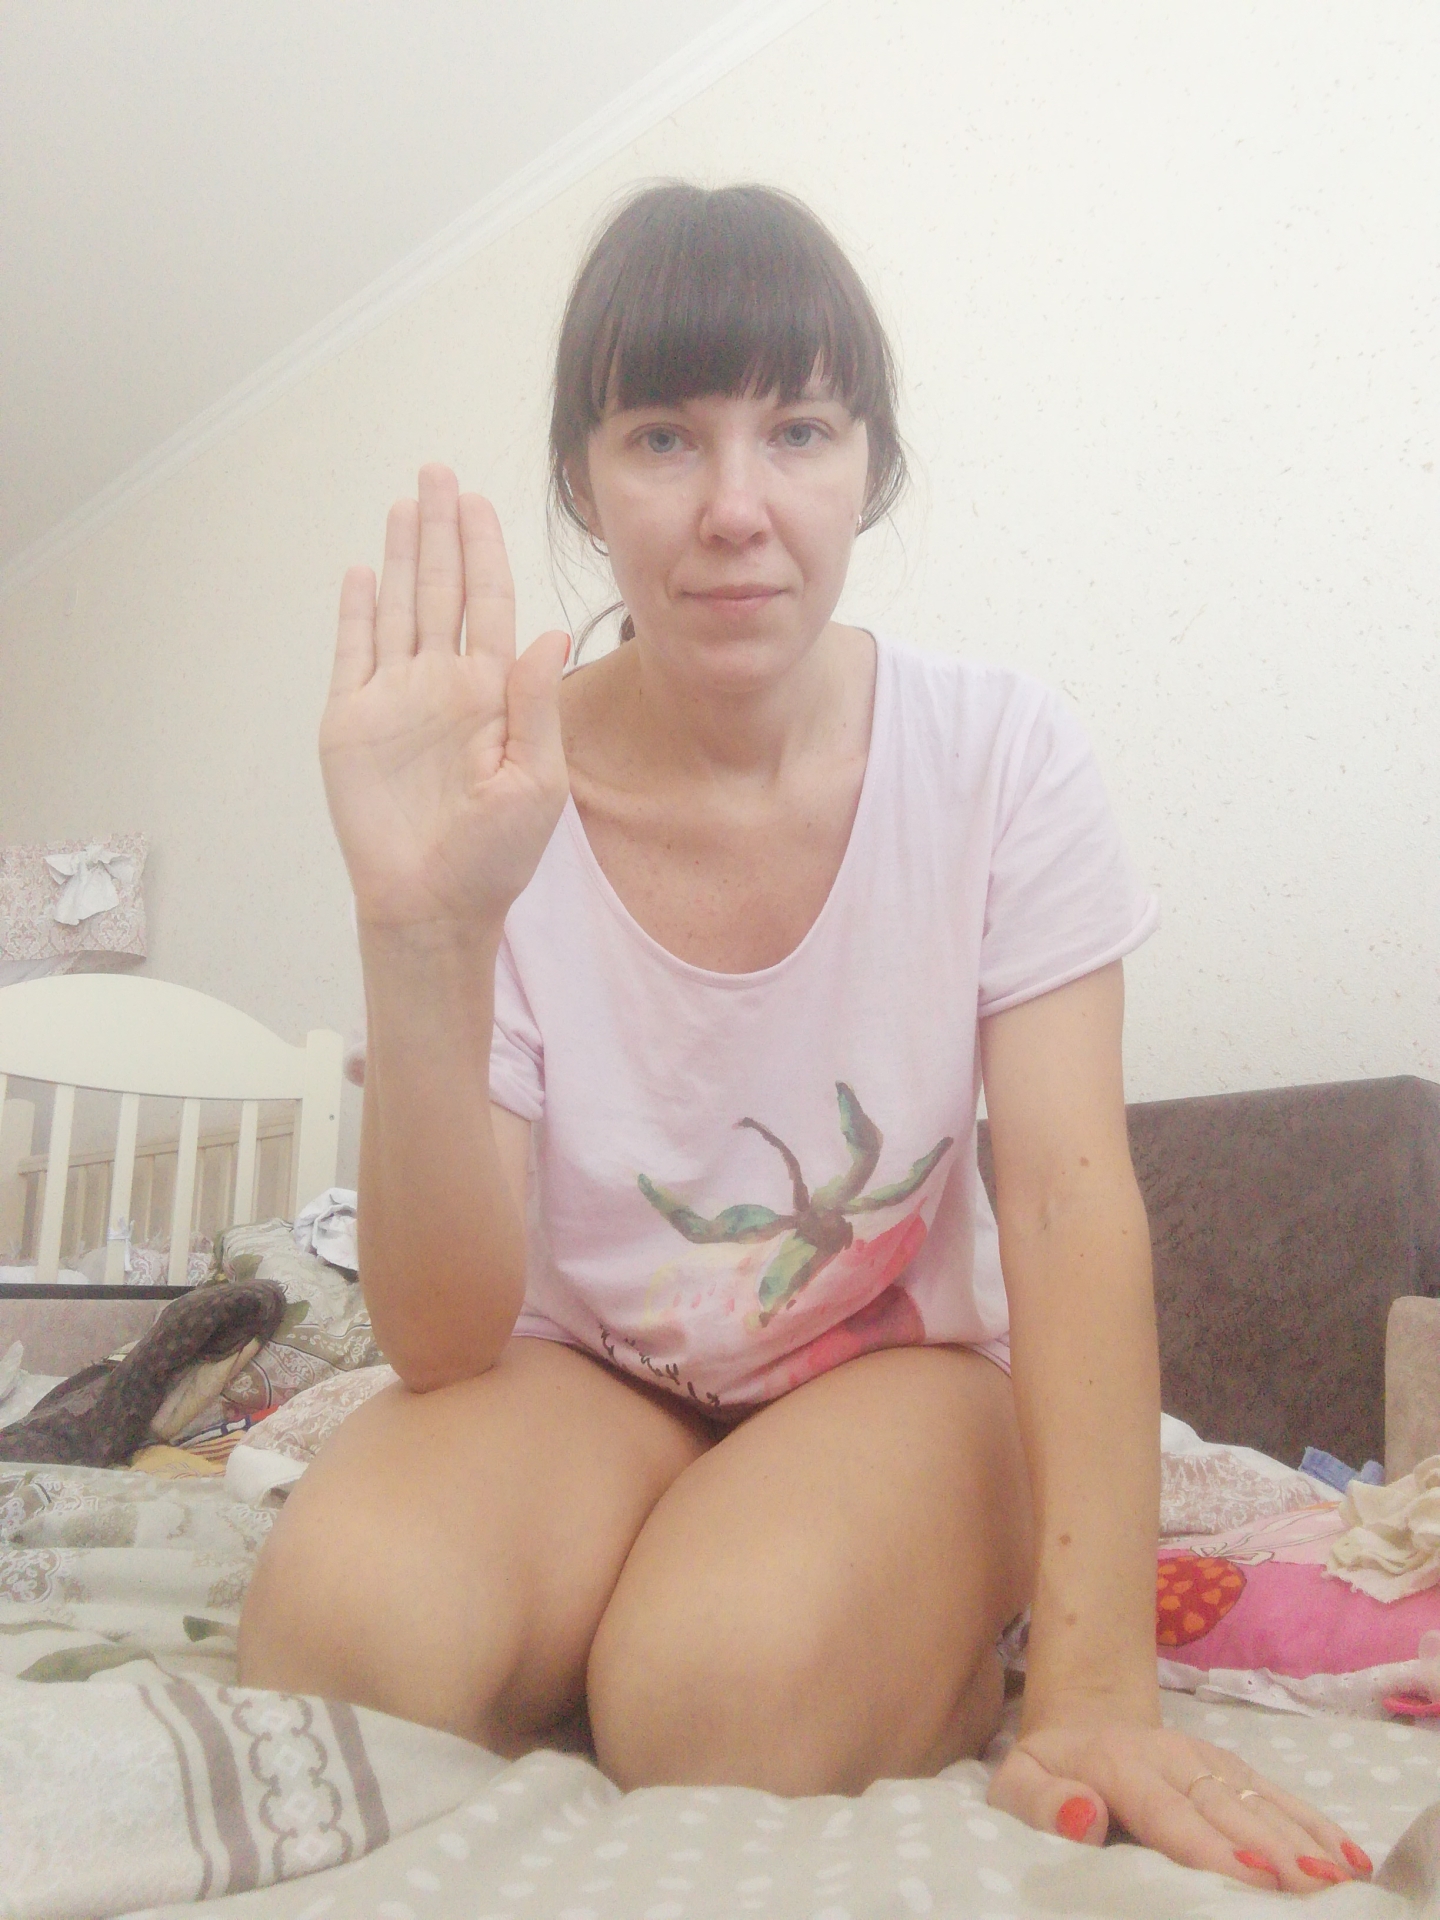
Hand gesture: stop